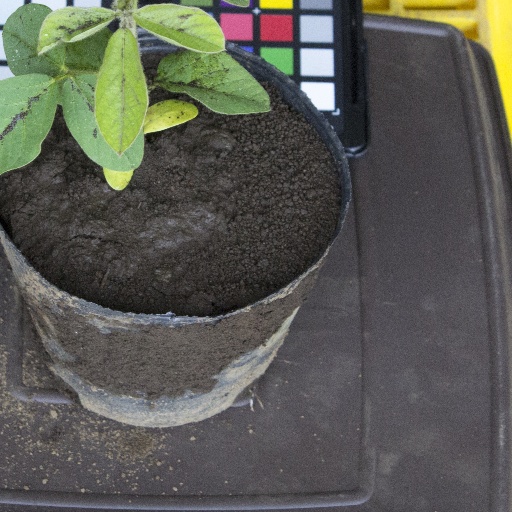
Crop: soybean